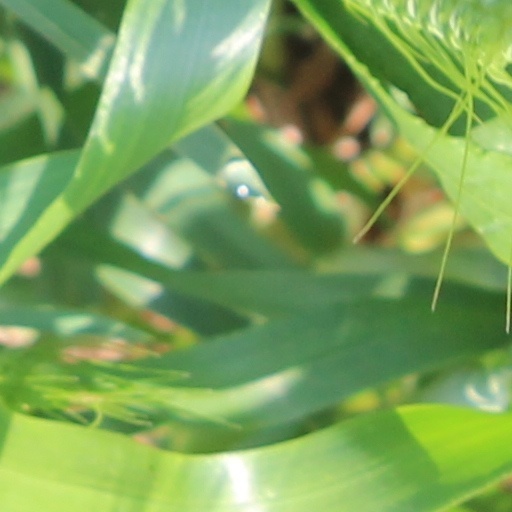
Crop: wheat